John M. Stahl

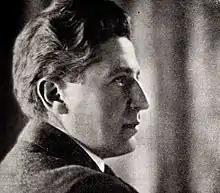
Stahl in "1922"

He was born Jacob Morris Strelitsky in Baku (Azerbaijan) to a Russian Jewish family. When he was a child, his family left the Russian Empire and moved to the United States, settling in New York City. At a young age he took the name John Malcolm Stahl and began working, first as a theatre actor and then in the city's growing motion picture industry. He directed his first silent film short in 1913.